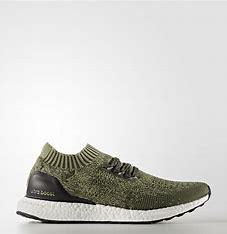
Brand: Adidas
Model: Ultraboost Uncaged